Carl Albert Weber

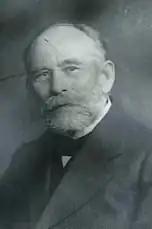
Carl Albert Weber

Carl Albert Weber (13 January 1856, Spandau – 11 September 1931, Bremen) was a German botanist. He specialized in studies of original bog vegetation, the botanical composition of peat and on the developmental history of peatlands.